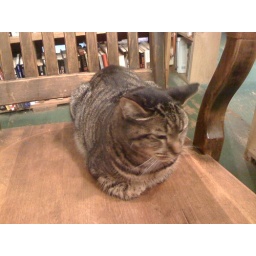
stripey cat in the true crime section of book barn, niantic ct